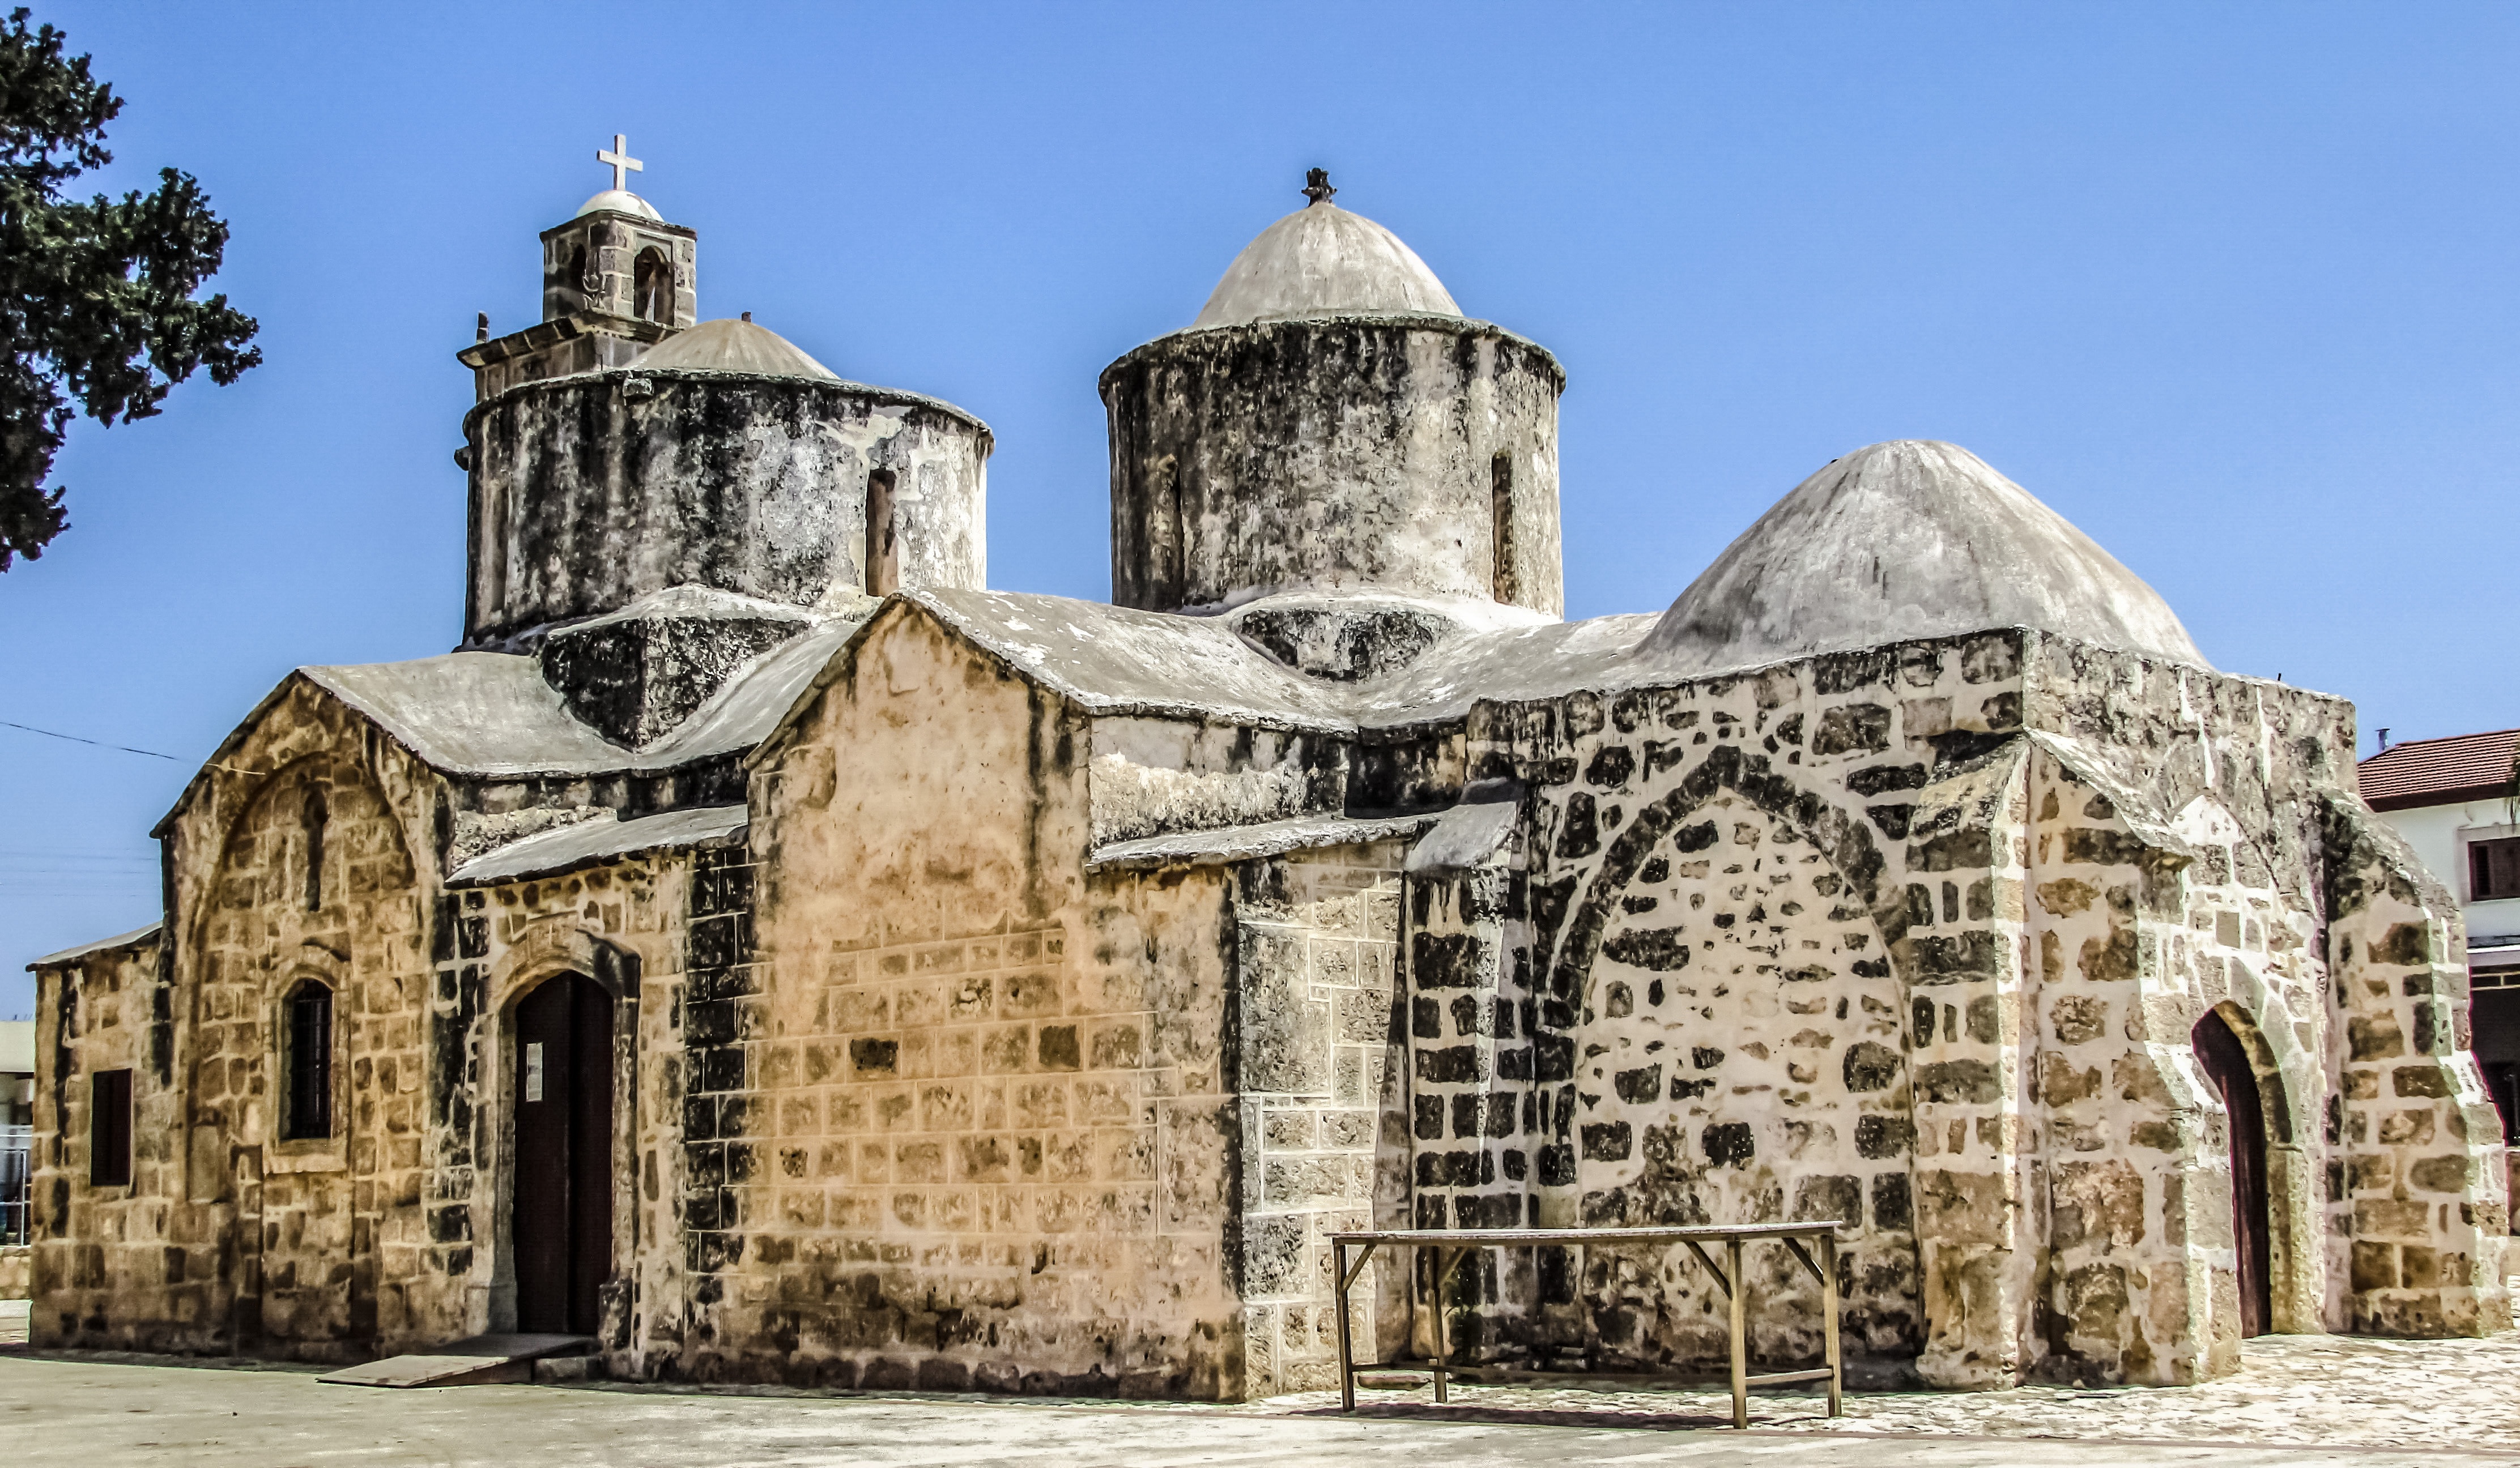
architecture, building, monument, religion, church, cathedral, chapel, place of worship, medieval architecture, medieval, monastery, synagogue, orthodox, abbey, heritage, middle ages, cyprus, frenaros, historic site, archangelos michael, ancient history, byzantine architecture, spanish missions in california